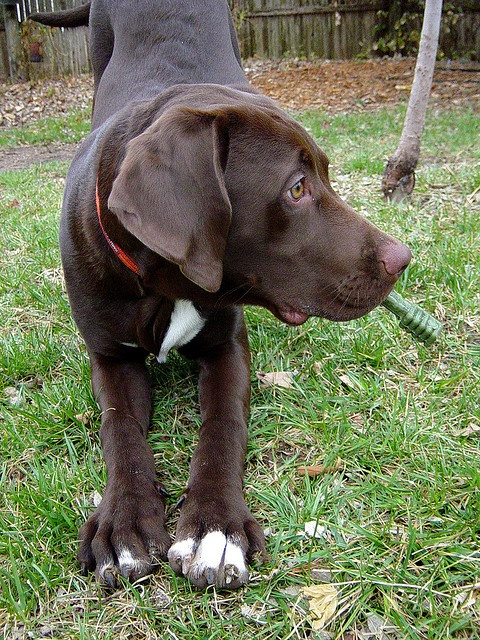
A dog stretches on a grassy area, while looking to the side.
A dog sits in the grass in a backyard.
a close up of a dog in a field
A Chocolate Labrador Retriever puppy in the play position eating a Greenie in his backyard.
A dog in the middle of stretching with a toy in its mouth.